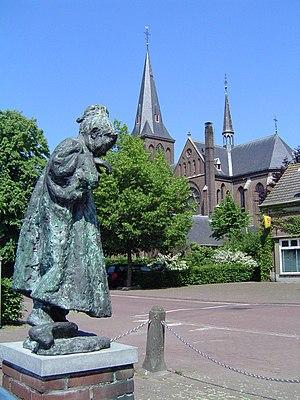
Beers est un village néerlandais de la commune de Cuijk dans le nord-est de la province du Brabant-Septentrional à proximité de la rive gauche de la Meuse. Au 1ᵉʳ janvier 2005, Beers compte 1731 habitants.